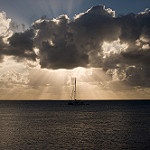
Label: sea